Gaspard de la nuit

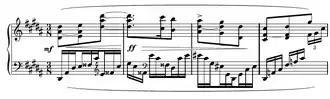
Bars 110–113 from Scarbo

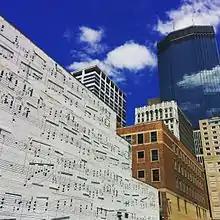
Excerpt of the third movement, Scarbo, in a mural in downtown Minneapolis, Minnesota

Written in G minor and based on the poem "Scarbo", this movement depicts the nighttime mischief of a small fiend or goblin, making , flitting in and out of the darkness, disappearing and suddenly reappearing. Its uneven flight, hitting and scratching against the walls and bed curtains, casting a growing shadow in the moonlight creates a nightmarish scene for the observer lying in his bed.